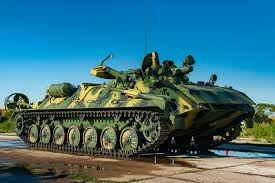
Label: BMP